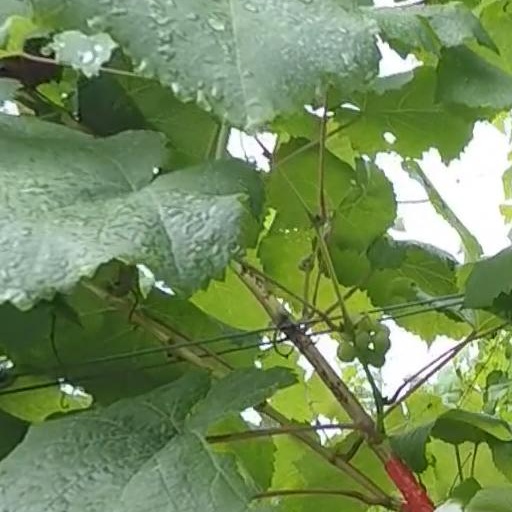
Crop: grape